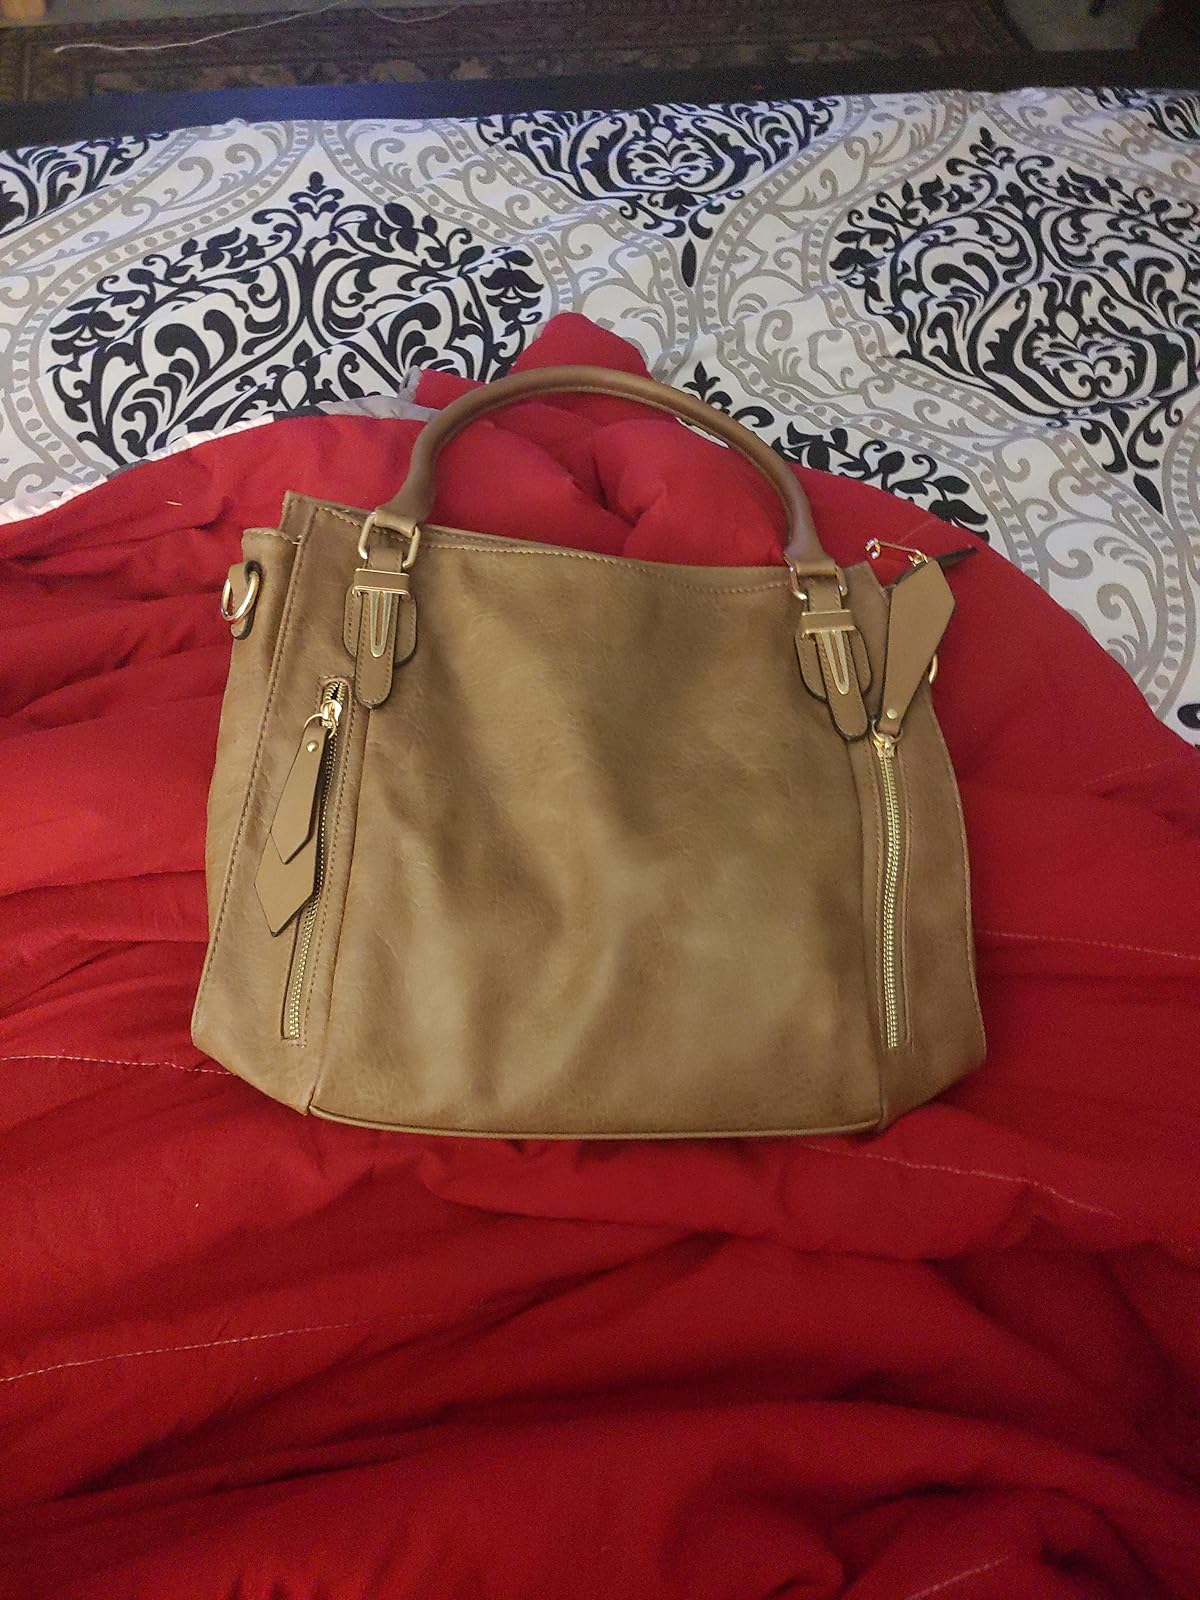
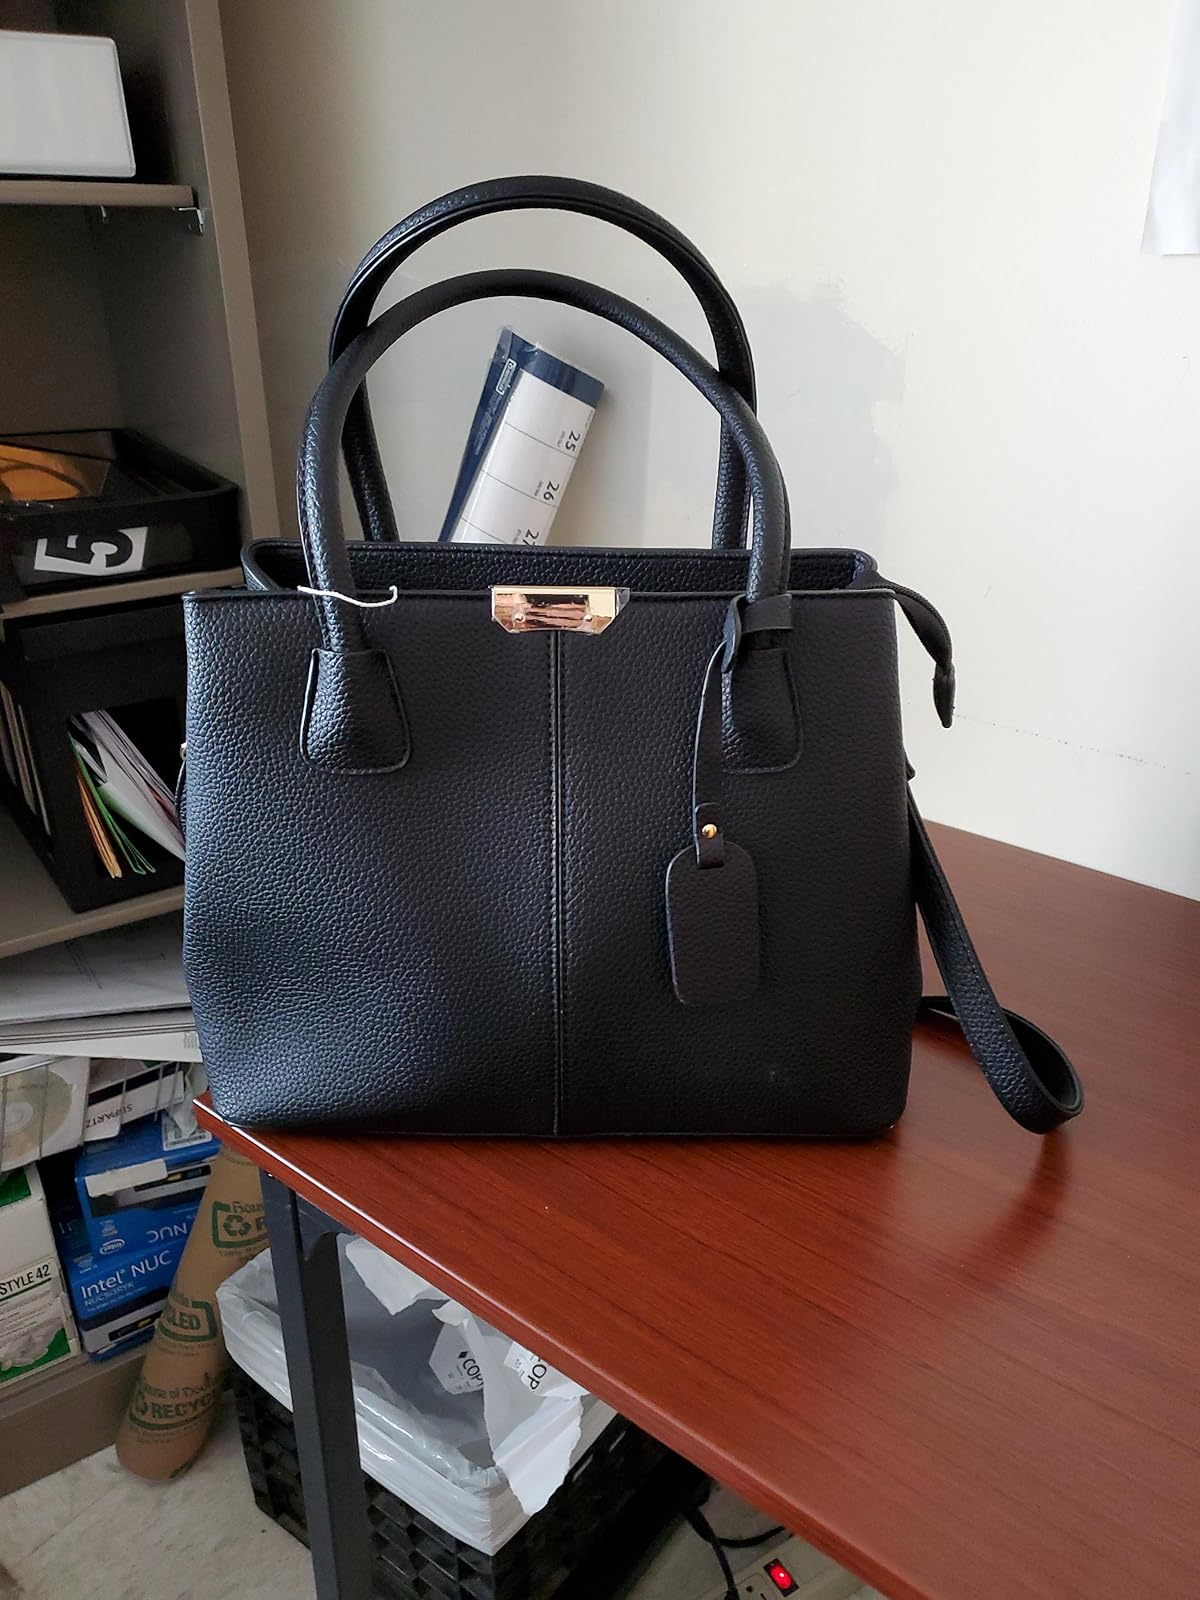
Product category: accessories_handbag
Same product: no